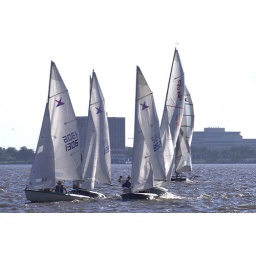
Clear Lake, Texas Wednesday sail boat races in 2006